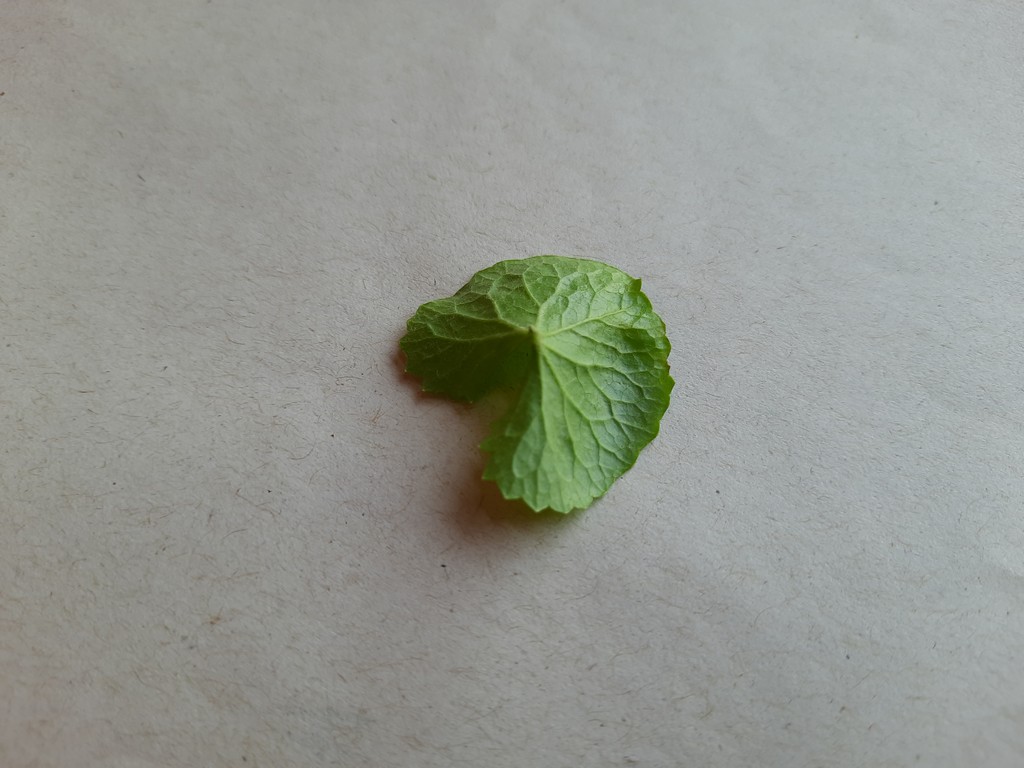
Label: Healthy